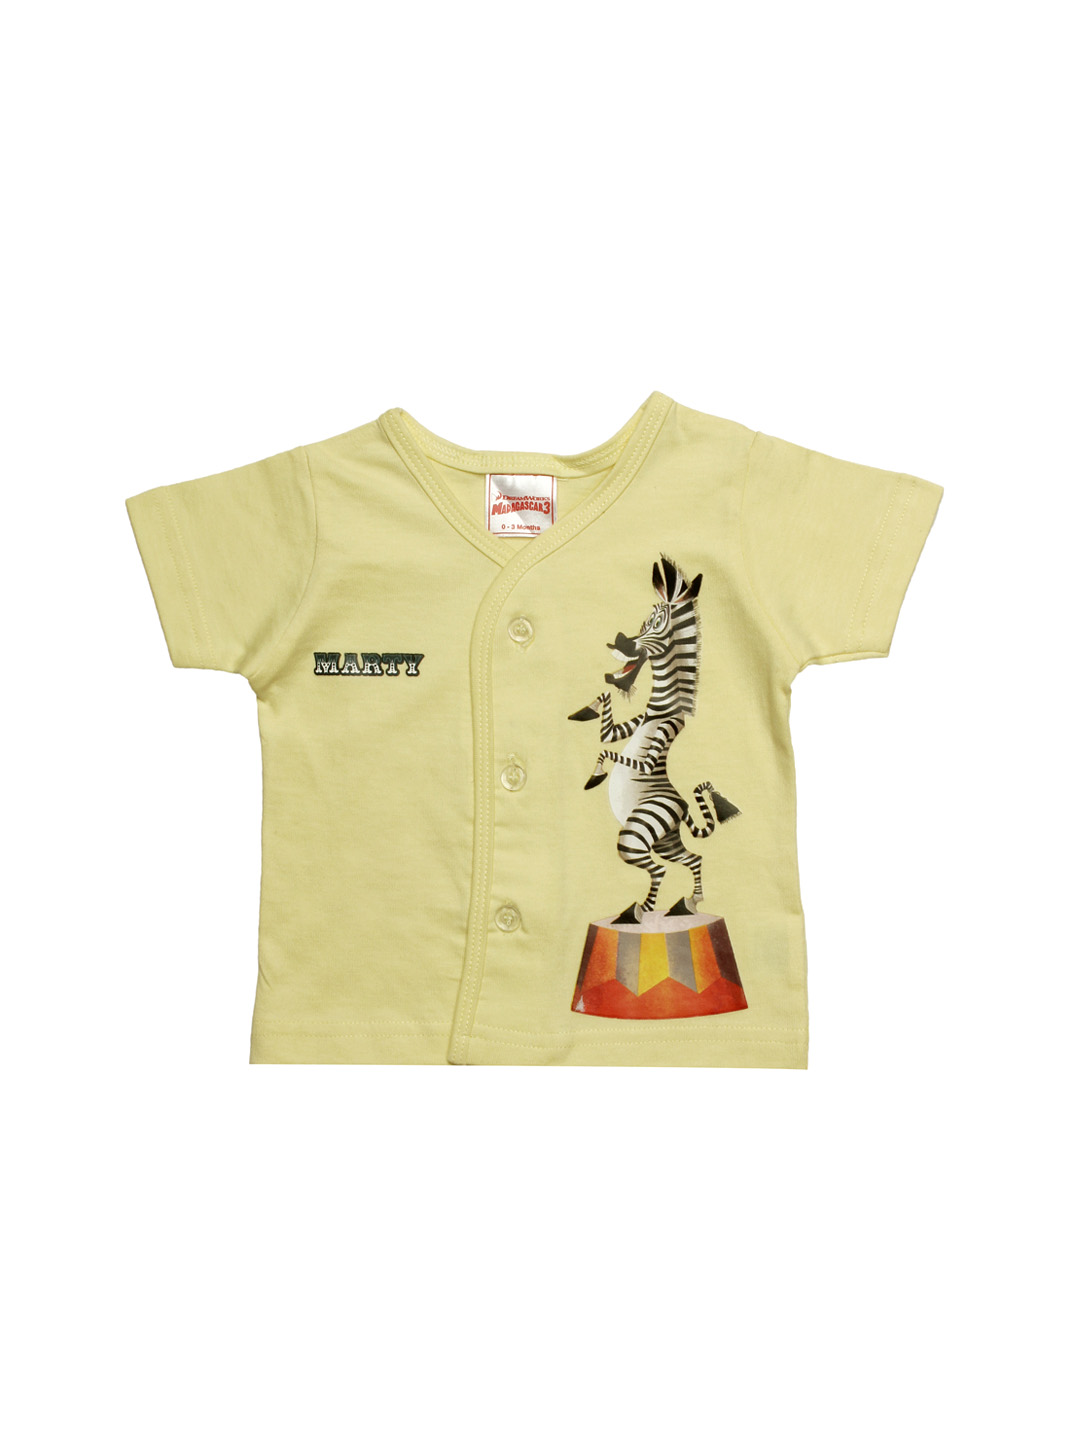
Madagascar 3 Infants Boys Yellow Tshirt
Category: Apparel / Topwear / Tshirts
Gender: Boys
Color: Yellow
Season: Summer 2012
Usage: Casual